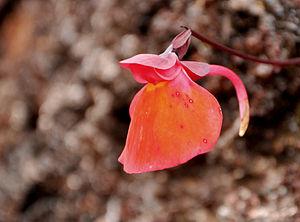
Utricularia quelchii est une espèce de plantes de la famille des Lentibulariaceae.